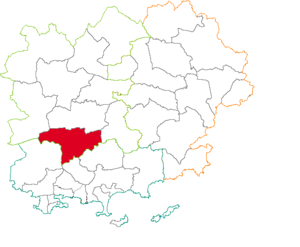
Situation du canton dans le département du Var (83) France
Le canton de La Roquebrussanne est une division administrative française située dans le département du Var et la région Provence-Alpes-Côte d’Azur.